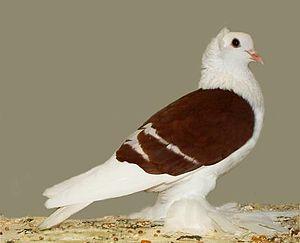
Le bouclier de Saxe est une race de pigeon domestique originaire de Saxe en Allemagne. Il est classé dans la catégorie des pigeons de couleur.